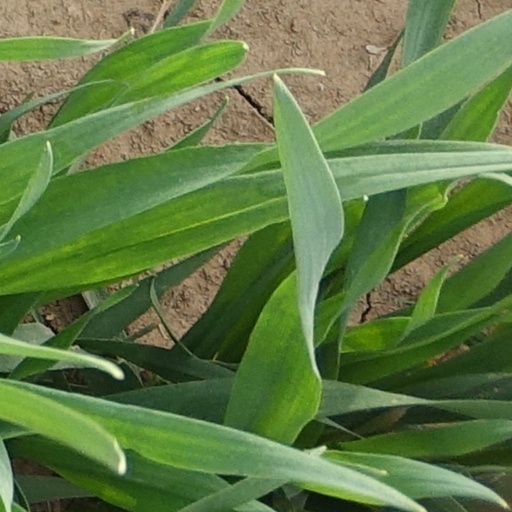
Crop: wheat